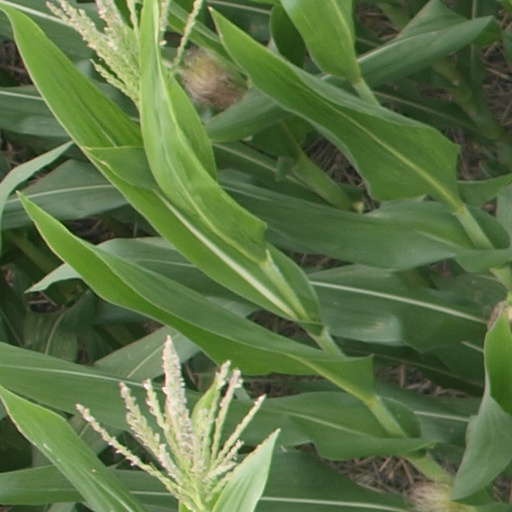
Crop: maize; corn